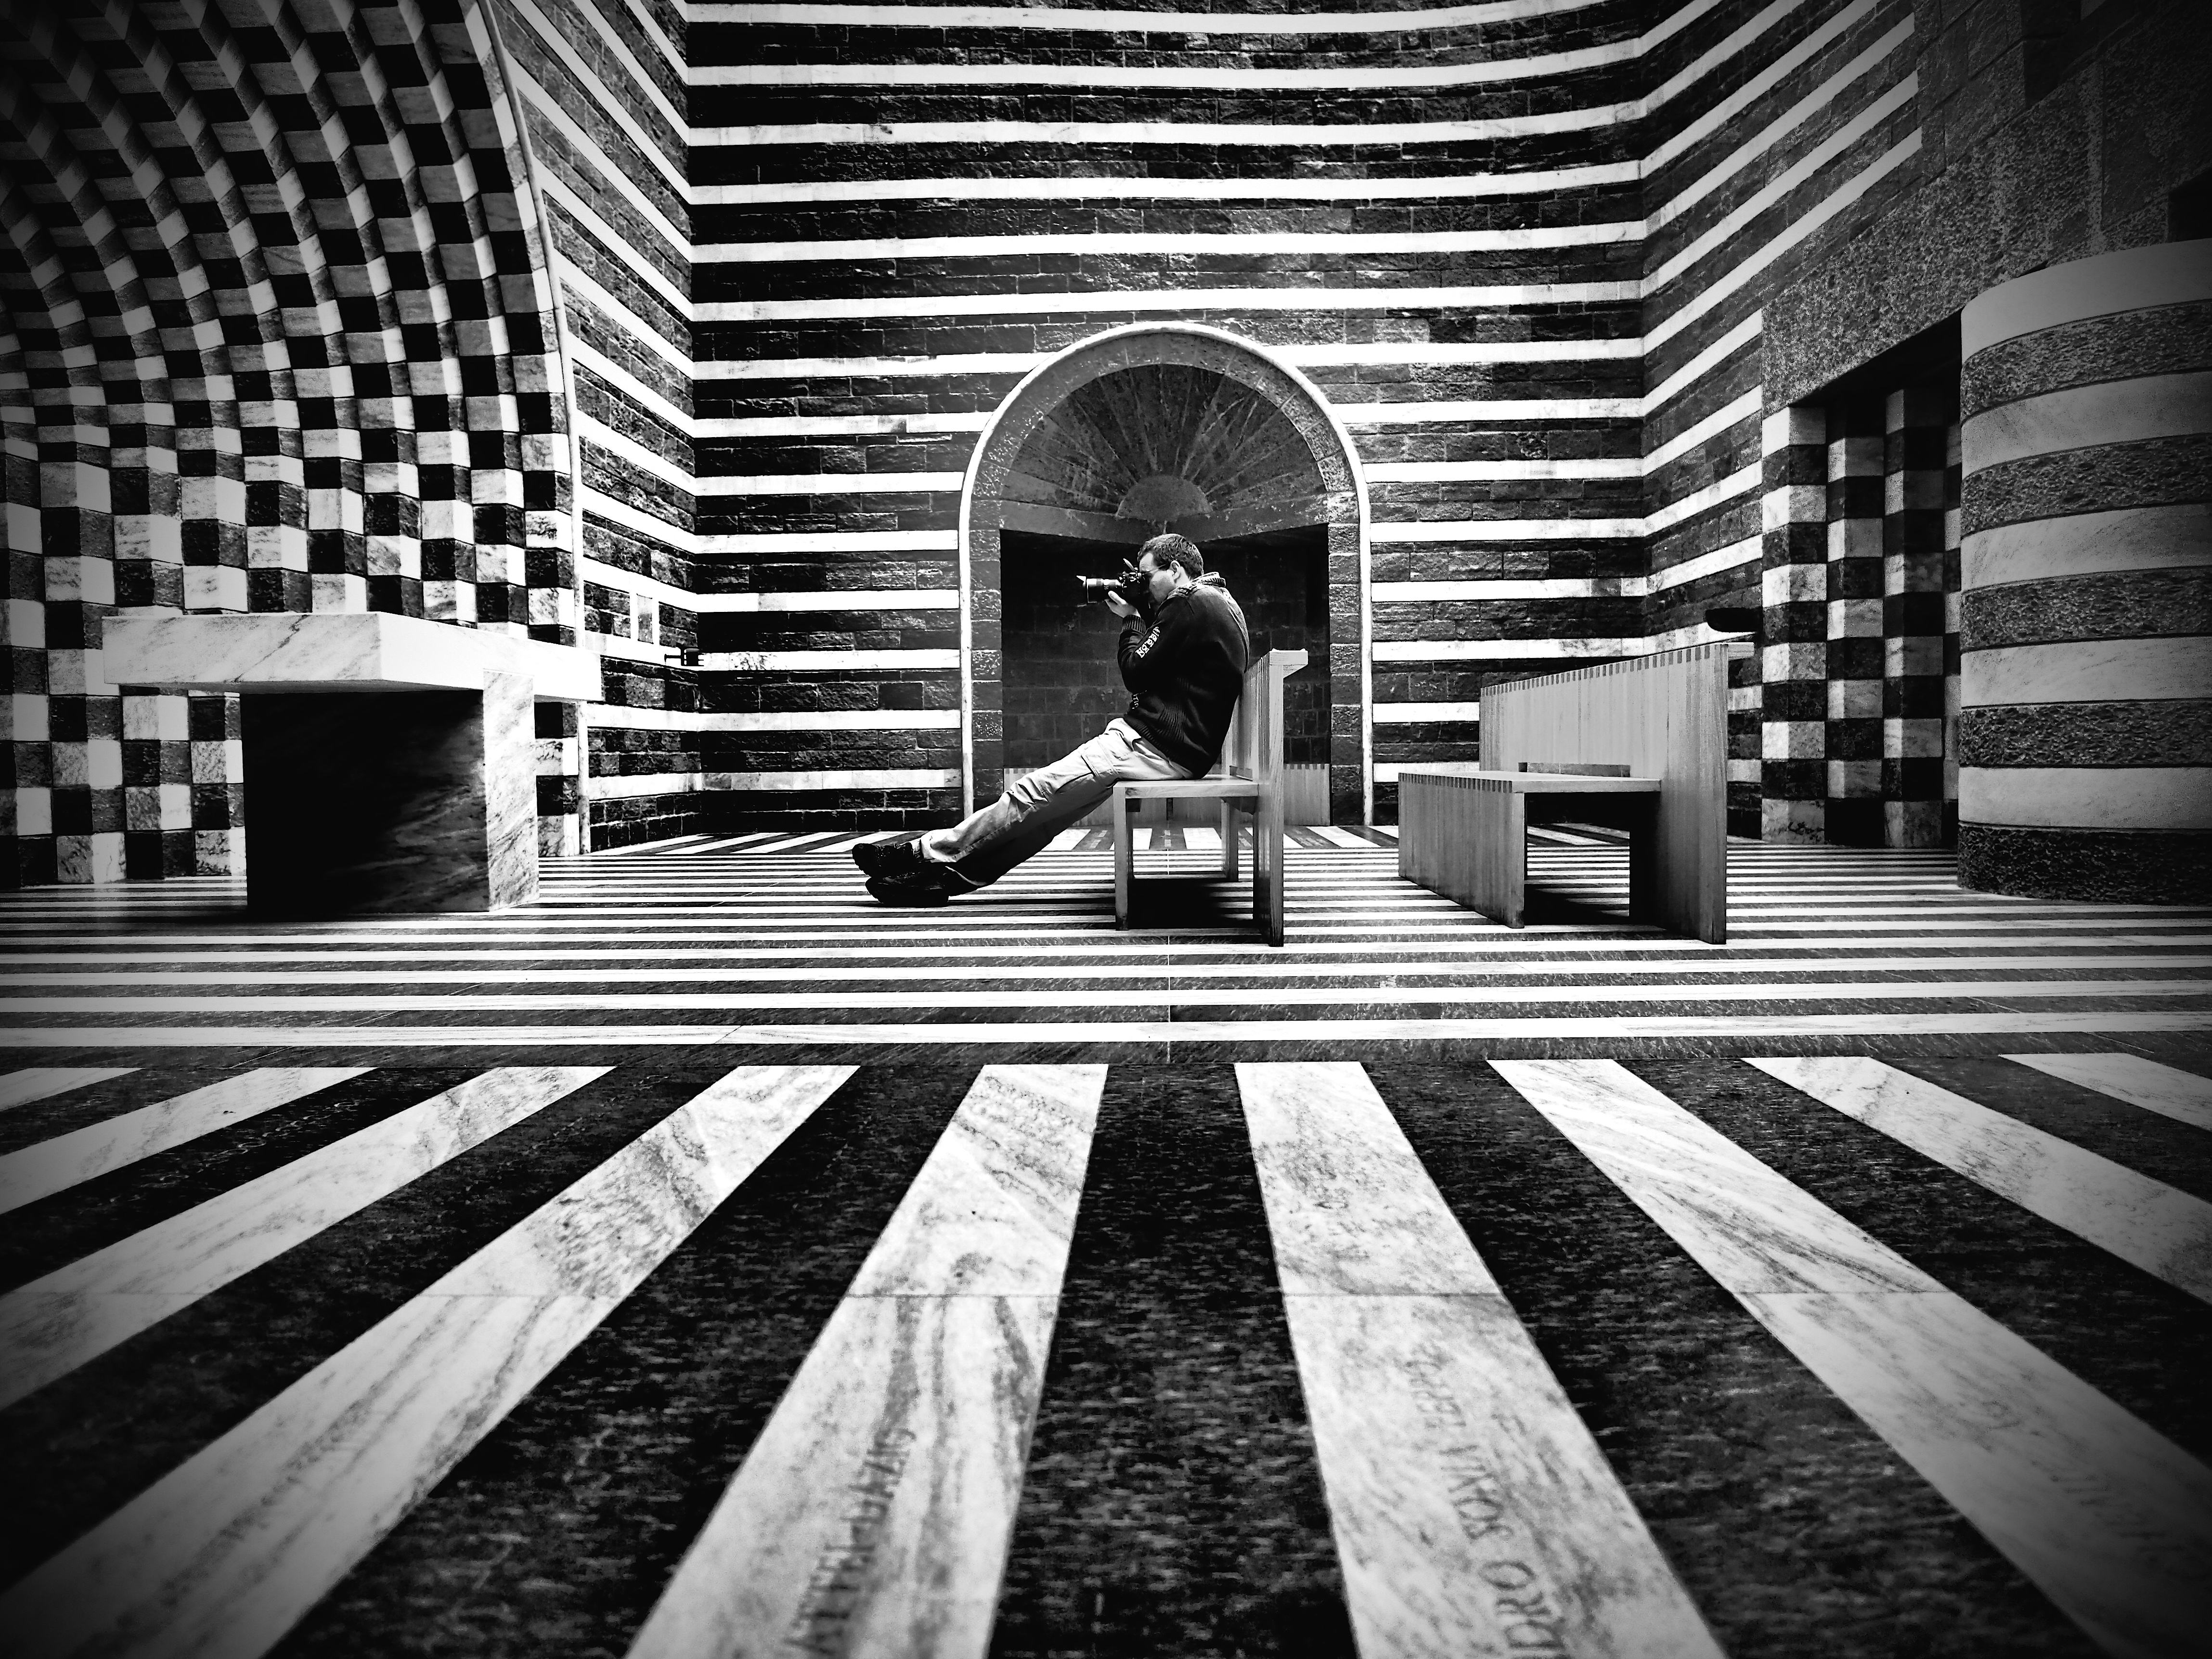
light, black and white, white, photography, shadow, darkness, black, monochrome, symmetry, photograph, snapshot, shape, monochrome photography, film noir